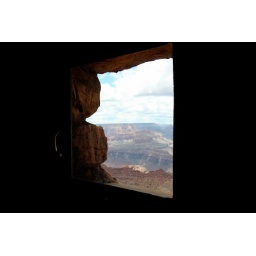
View out the window in the stairways going up the tower